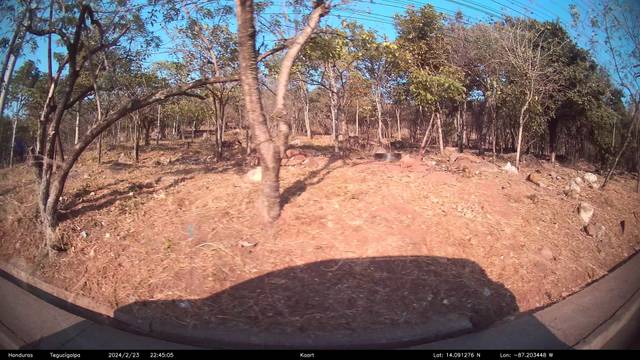
Region: Honduras
Coordinates: 14.091, -87.203